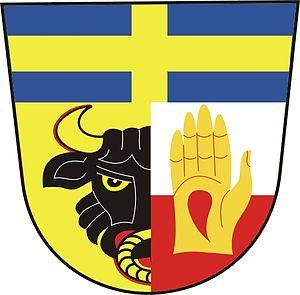
Beňov est une commune du district de Přerov, dans la région d'Olomouc, en République tchèque. Sa population s'élevait à 669 habitants en 2018.